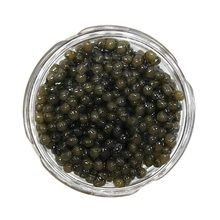
Item Name: Royal Amber Osetra Caviar - Russian Sturgeon Roe - Giaveri Italian (16 ounce (450 grams))
Bullet Point 1: Grade #1 , malossol cured, high quality sturgeon roe
Bullet Point 2: Acipenser Gueldenstaedtii - Fresh, imported caviar produced from 100% Russian sturgeon
Bullet Point 3: Sustainably farmed, malossol cured, hand packed and quality checked for color, size, freshness, flavor and texture
Bullet Point 4: Medium to large pearls - amber color - Smooth, nutty and full-flavored, a signature Osetra taste profile
Product Description: Fine, royal amber roe from the Russian Sturgeon is essential for any caviar tasting. This Osetra, expertly crafted by the prestigious Giaveri farm in Italy, is no exception. Its medium sized beads with light brine flavor and fruity, nutty notes, make this a must try for lovers of true caviar.
Value: 16.0
Unit: Ounce

Price: 1280